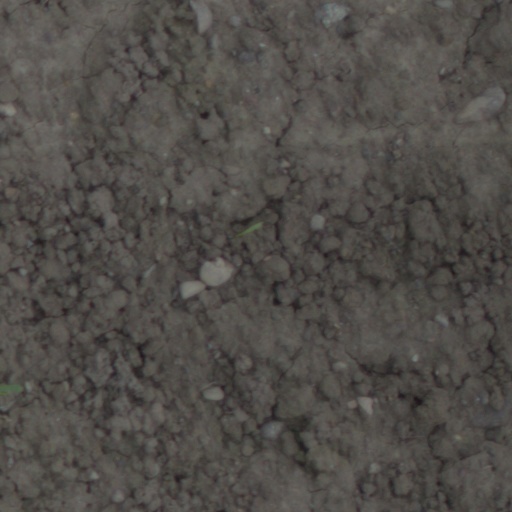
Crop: wheat